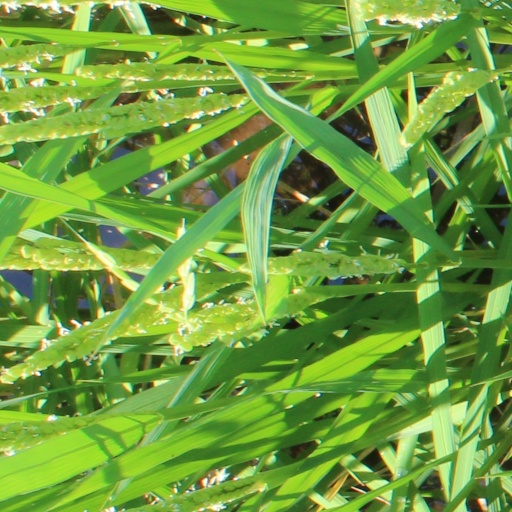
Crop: rice